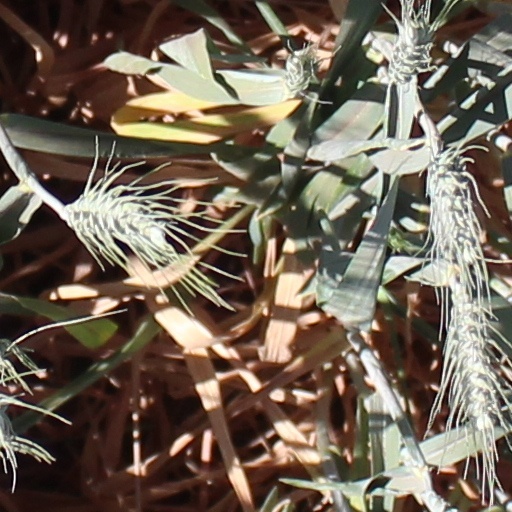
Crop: wheat